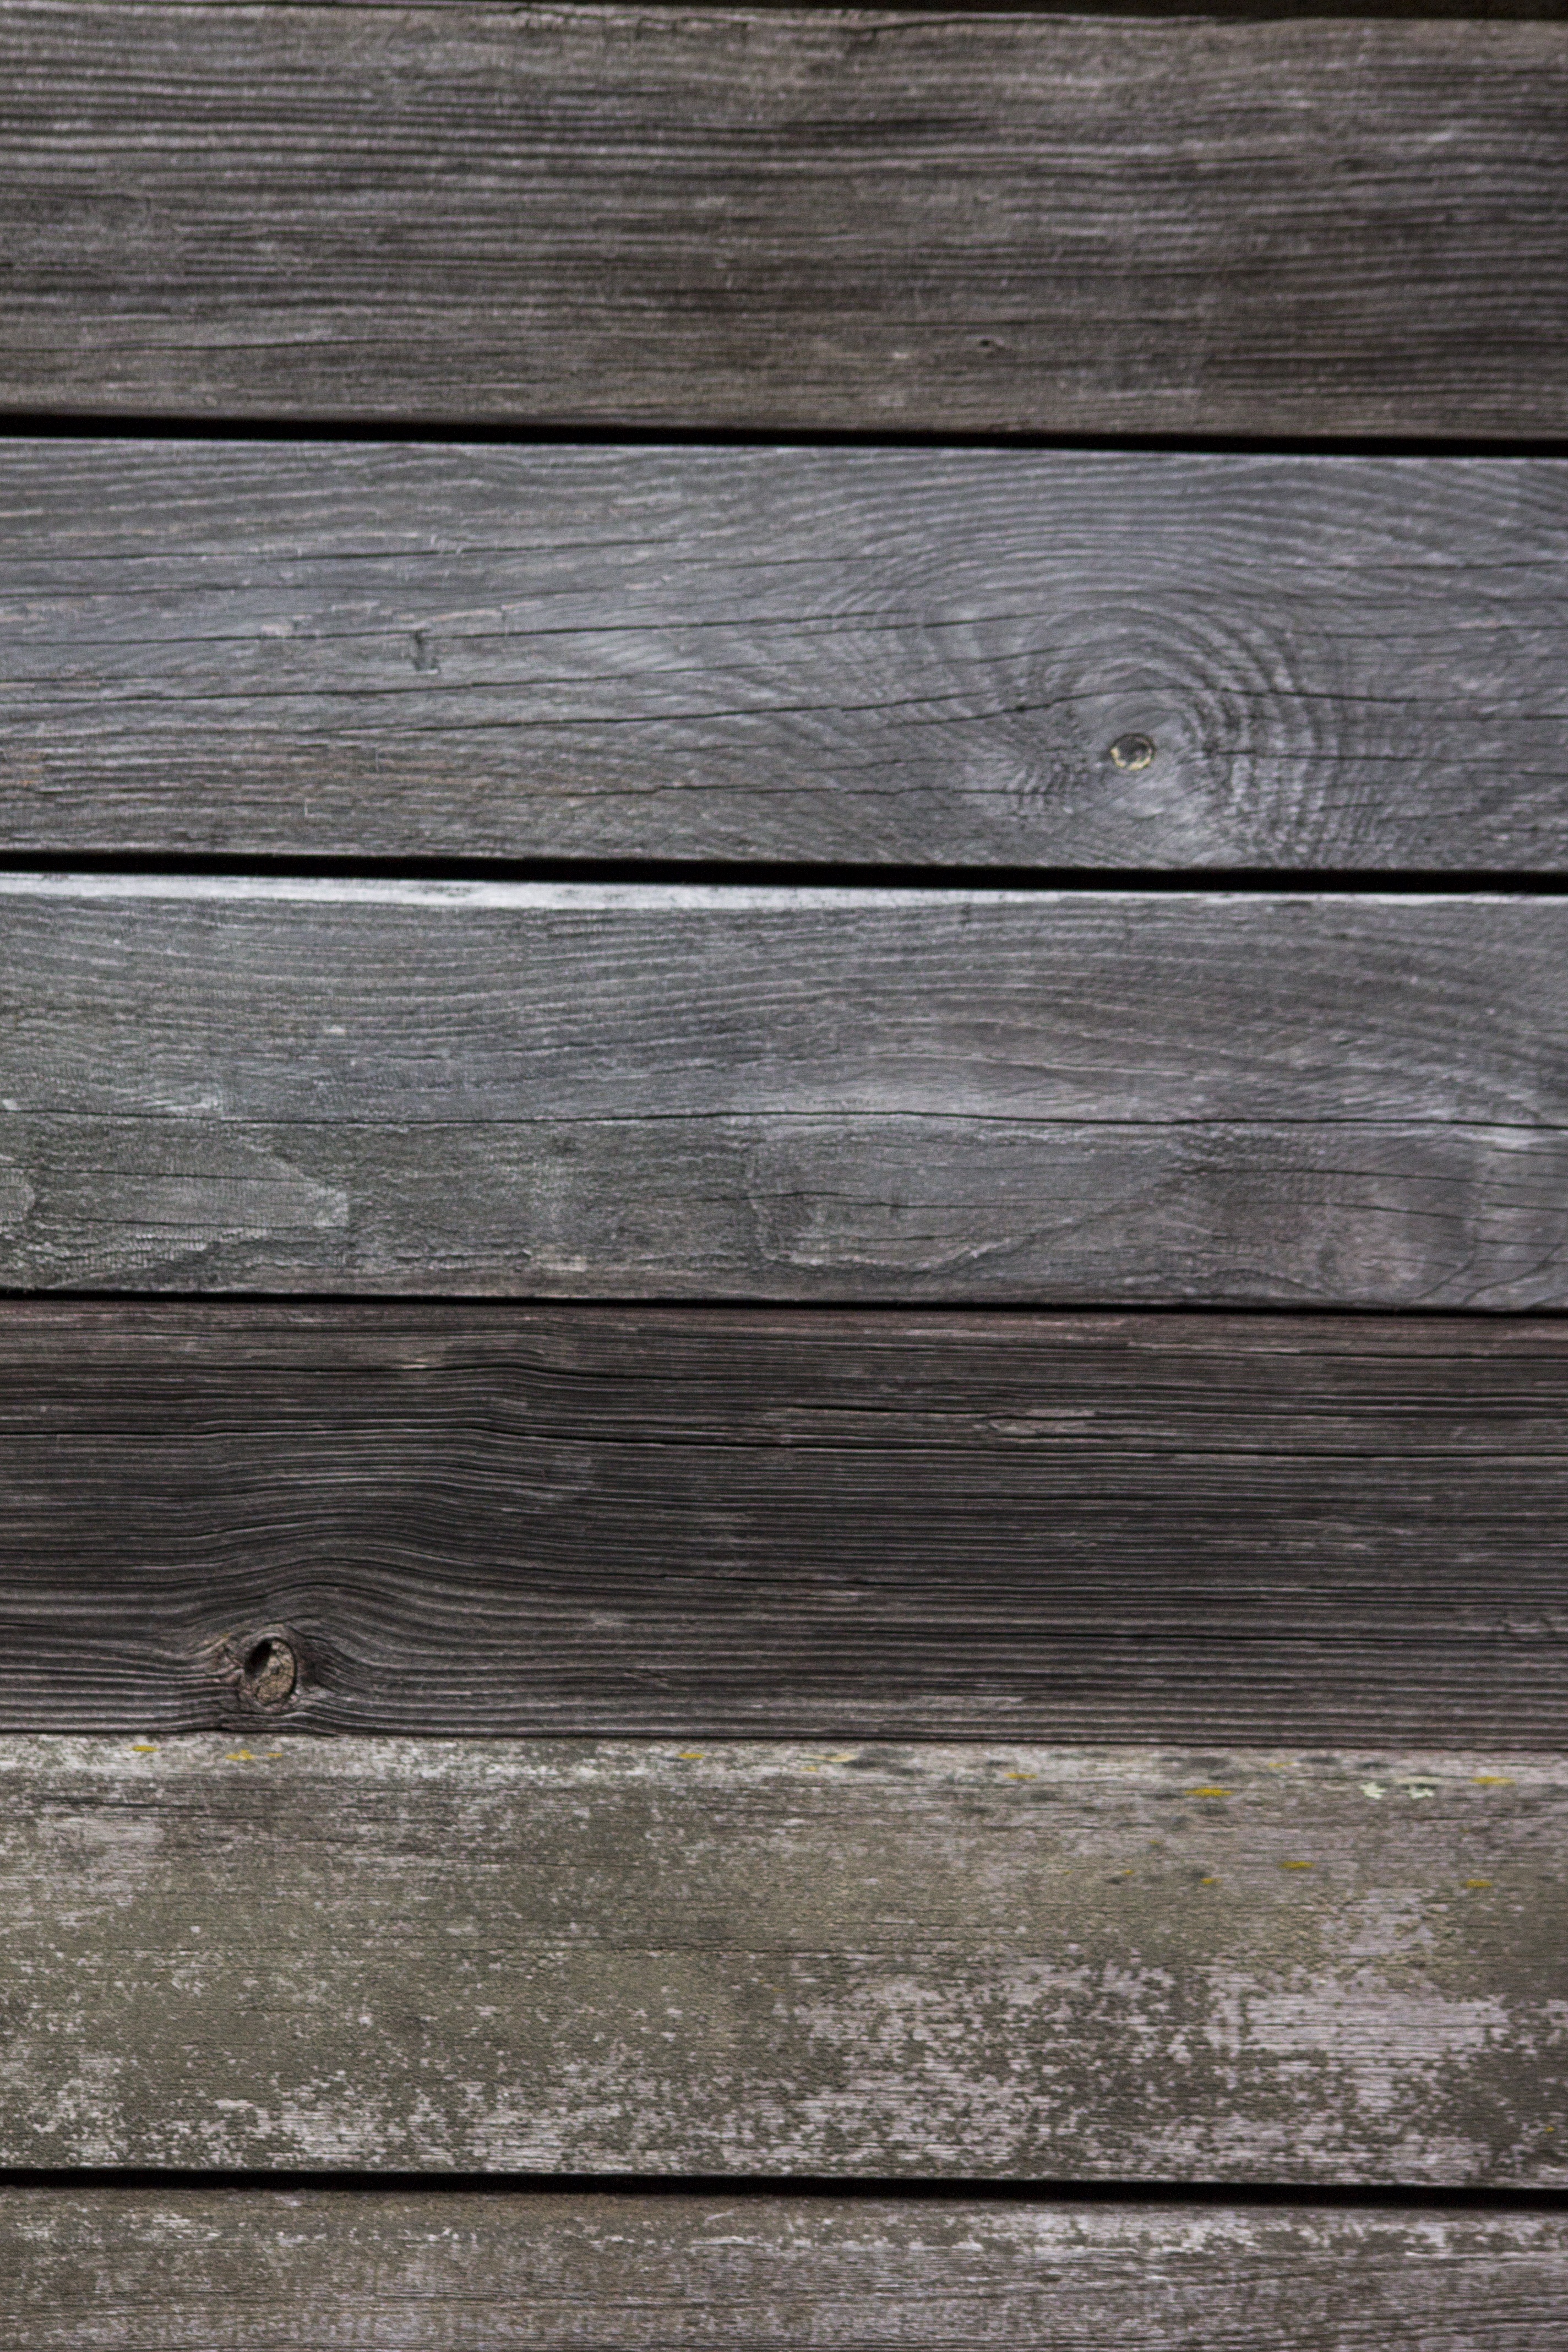
tree, structure, wood, vintage, texture, plank, floor, old, wall, dark, monochrome, trees, background, hardwood, beams, wooden, trunks, tribes, old wood, flooring, wooden beams, wooden beam, wood flooring, old wooden, dark wood, laminate flooring, wood stain, textuut, vintage wood